4th BRICS summit

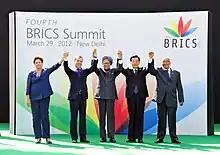
The BRICS leaders at the summit venue; "(from left)" Rousseff, Medvedev, Singh, Hu and Zuma

Hosting the summit involved elaborate security arrangements in the city. 2,000 police personnel and National Security Guard commandos were deployed throughout the city's arterial areas, with special emphasis on the summit venue. The venue's security involved a three-tier arrangement handled by the Delhi Police and the embassy officials of the visiting nations, and involved body checks and metal detectors. To ensure the security of the attending delegates, the floors above and below the rooms to be occupied were left vacant. In addition, the entire hotel was occupied by the BRICS summit, and guests were re-directed to other hotels. Security personnel were posted even on the rooftops of the venue.